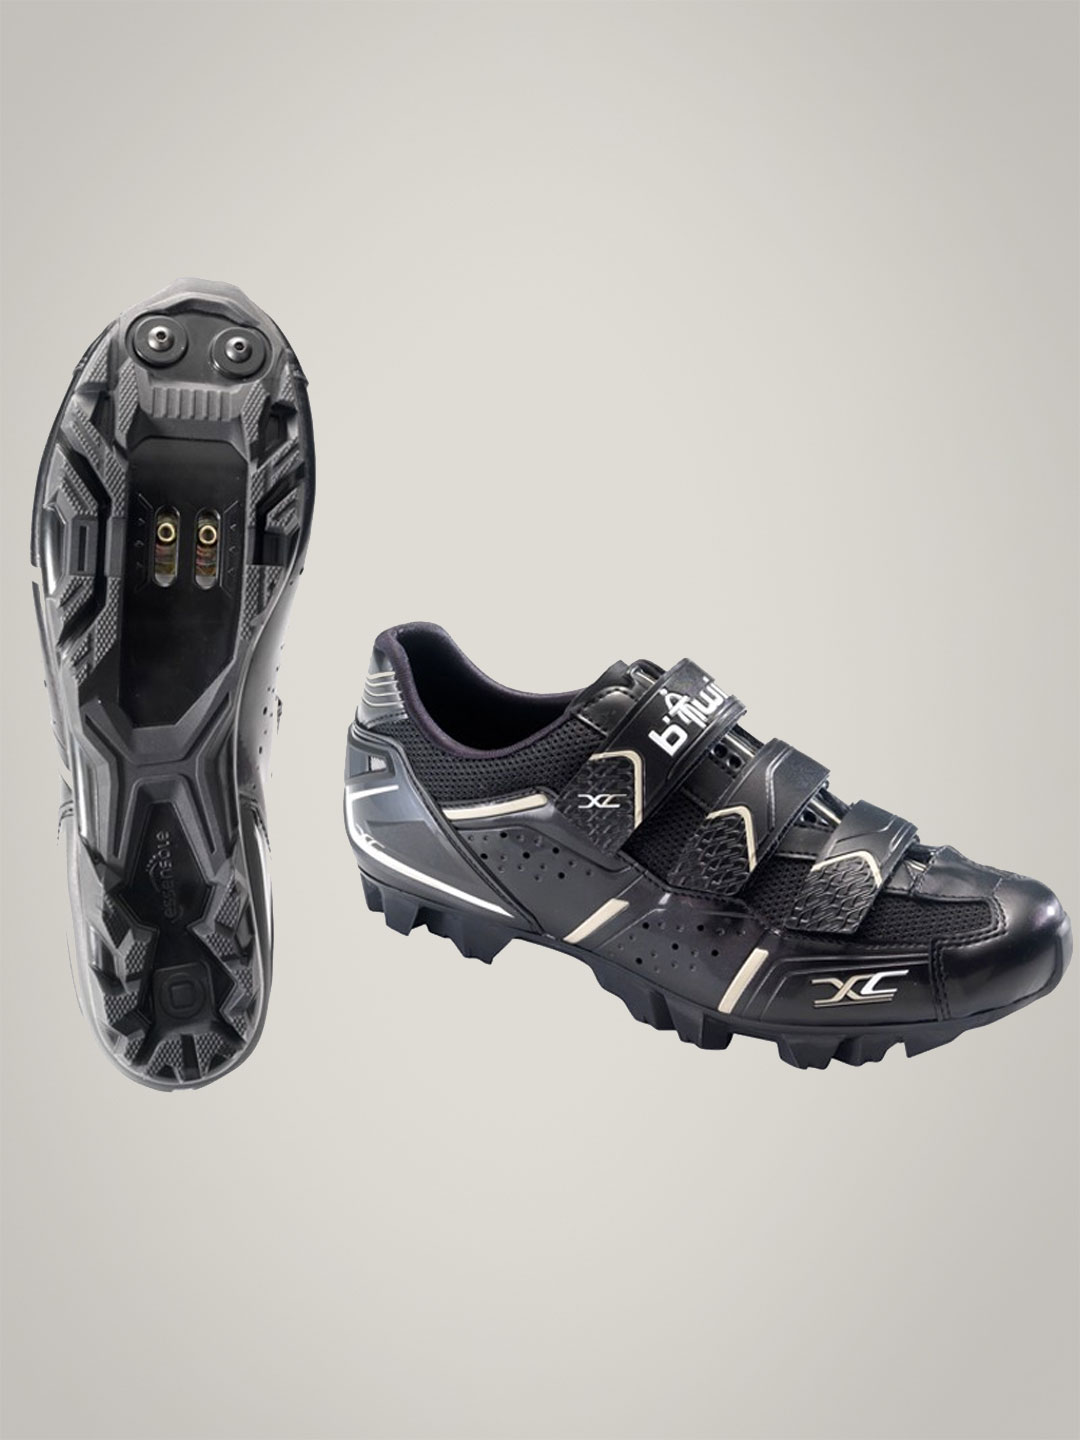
Btwin Mtb Shoes 7
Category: Footwear / Shoes / Sports Shoes
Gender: Unisex
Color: Black
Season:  2011
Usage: Sports